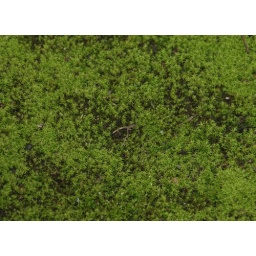
moss grows in great profusion on the rock wall